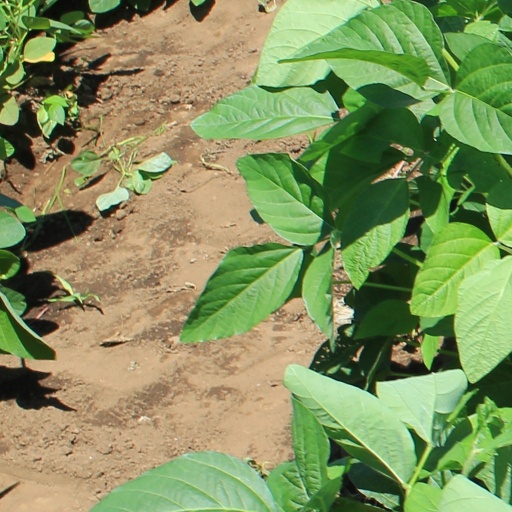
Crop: soybean